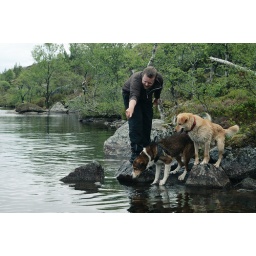
Arve trying to convince his dogs that it is safe to take a swim in the lake :-)